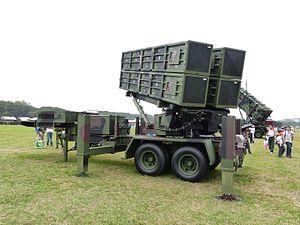
Les missiles Tien Kung, sont une série de missiles sol-air développés par la République de Chine, actuellement utilisés à des fins défensives.